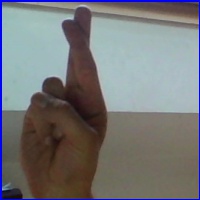
Letra: R